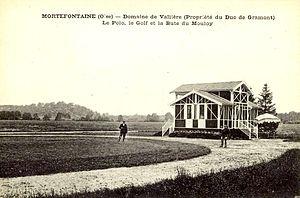
Le golf de Mortefontaine, sur le domaine de Vallière, à ses débuts.
Mortefontaine est une commune française située dans le département de l'Oise, en région Hauts-de-France.
Le golf de Morfontaine a été créé le 15 octobre 1913 par Armand de Gramont, Duc de Guiche sur un ancien terrain de polo du parc de Vallière sur la commune de Mortefontaine, située à huit kilomètres à l'ouest d'Ermenonville.
Cette liste des clubs de golf très exclusifs regroupe principalement des clubs de golf qui s'abritent derrière une certaine réserve, empreinte de tradition. Ces clubs n'acceptent que les membres et leurs invités et les greens-fees n'y sont généralement que tolérés.
La forêt d'Ermenonville est une forêt majoritairement domaniale de Hauts-de-France, située dans le département de l'Oise, proche de Senlis. Elle constitue avec les massifs forestiers de Chantilly et d'Halatte, le massif des Trois Forêts.